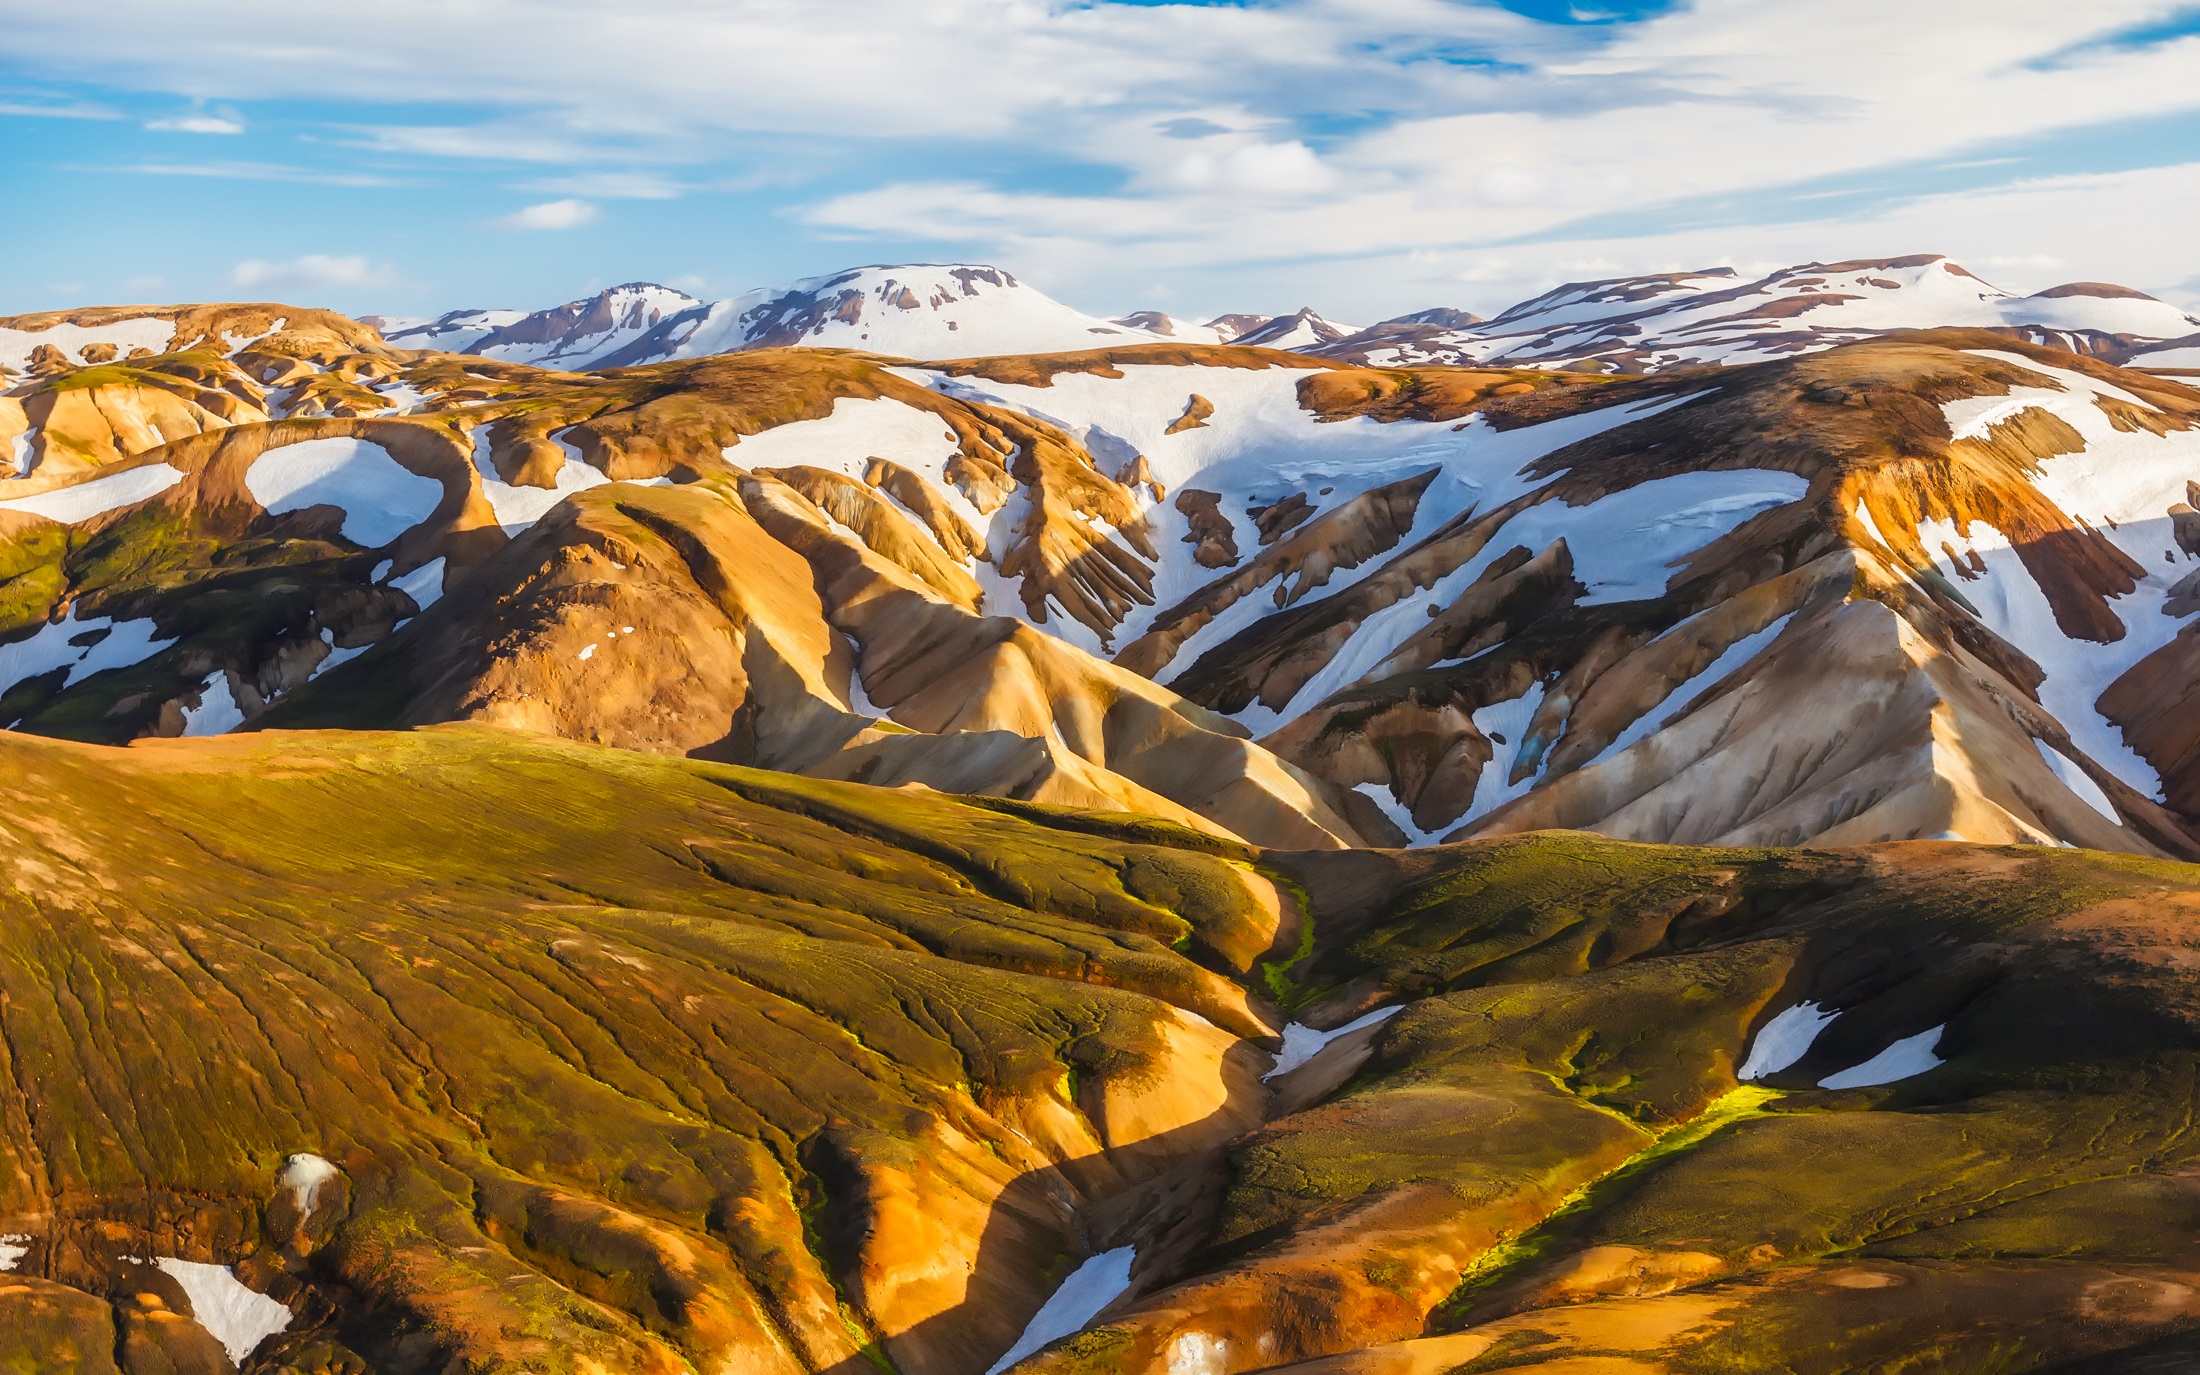
landscape, nature, rock, wilderness, mountain, snow, sky, countryside, sunlight, valley, mountain range, country, autumn, iceland, national park, season, ridge, outdoors, hdr, clouds, geology, mountains, plateau, tundra, landform, geographical feature, mountainous landforms